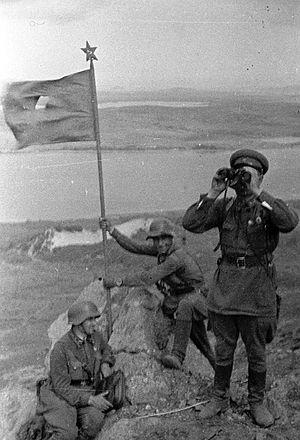
Chang-ku Feng ou Zaozyornaya est une colline de Russie proche de la localité de Khassan et du lac du même nom dont la situation est jugée stratégique à proximité des frontières avec la Chine et la Corée du Nord.
Le lac Khassan est un petit lac de 2,23 km² de l'Extrême-Orient russe, dans le raïon Khassanski, kraï du Primorie. Il est situé juste au nord du fleuve Tumen. La frontière entre la Russie et la Chine passe à proximité immédiate de la rive sud du lac et rejoint la frontière entre la Russie et la Corée-du-Nord à quelques kilomètres au sud-est du lac.